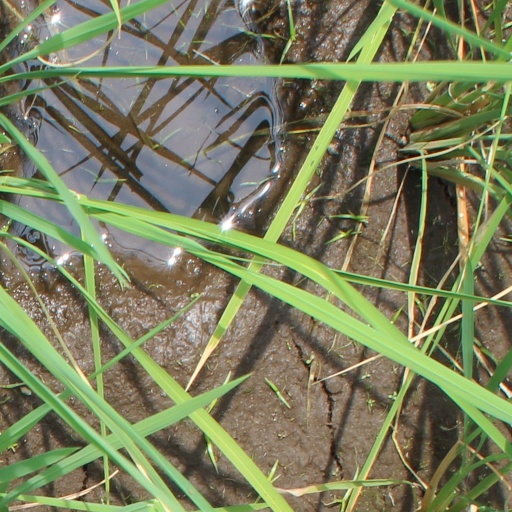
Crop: rice